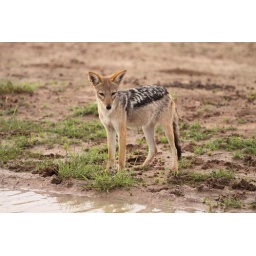
A black backed jackal watching something in the water